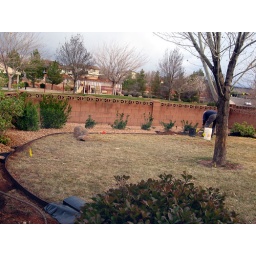
Putting in the plastic strip to keep the stone out of the grass